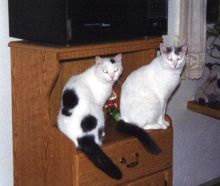
Two white cats sitting on a tv stand.
Two cats sitting on a tv stand under a tv.
Two cats perched on a wooden microwave cart.
Two cats one black and white and one brown and white.
Two cats sit together on a wooden television stand.